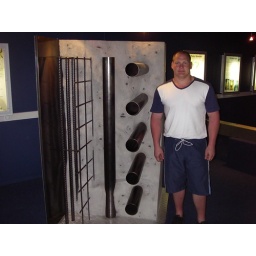
The walls of the nuclear power plant we visited in South-Africa were THICK!